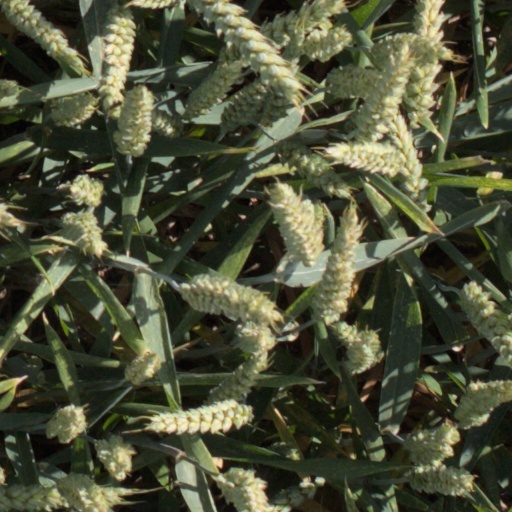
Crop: wheat